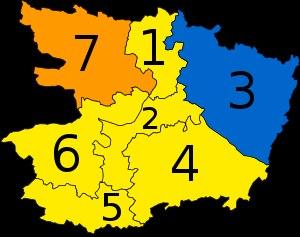
Les élections législatives françaises de 2017 se tiennent les 11 et 18 juin 2017.